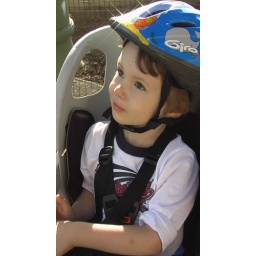
SGS in bike seat all cute